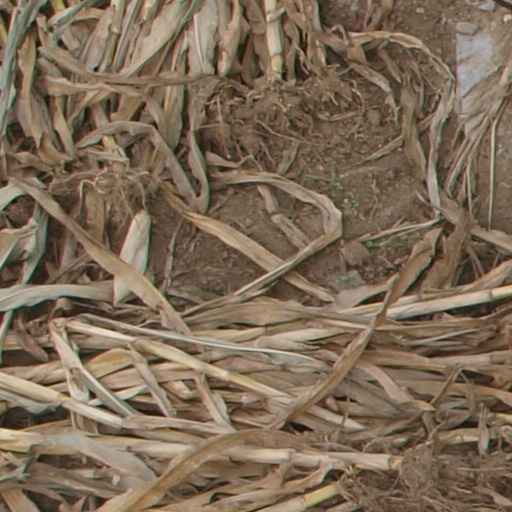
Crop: maize; corn